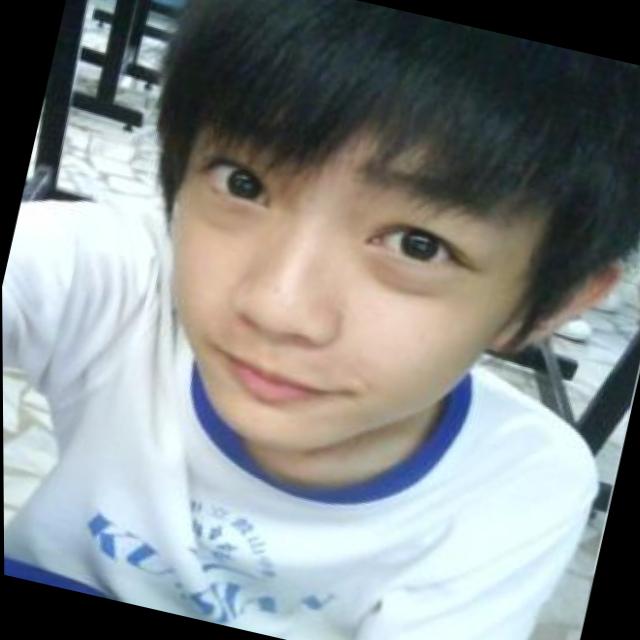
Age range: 13-20